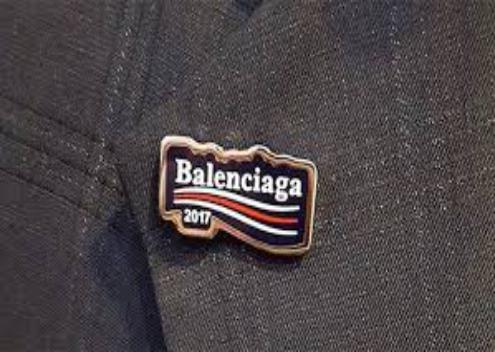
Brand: Balenciaga
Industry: Clothes